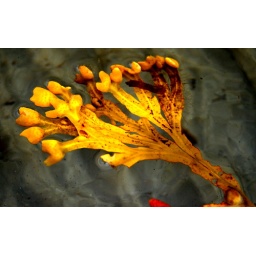
sea weed in water at beach muckross kilcar co donegal 23/7/10